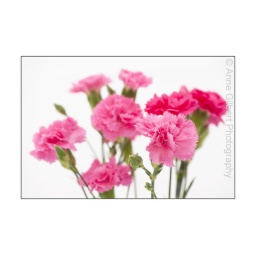
Bright pink carnations against a white background